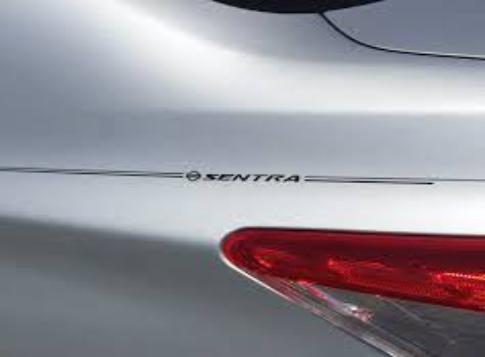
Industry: Transportation